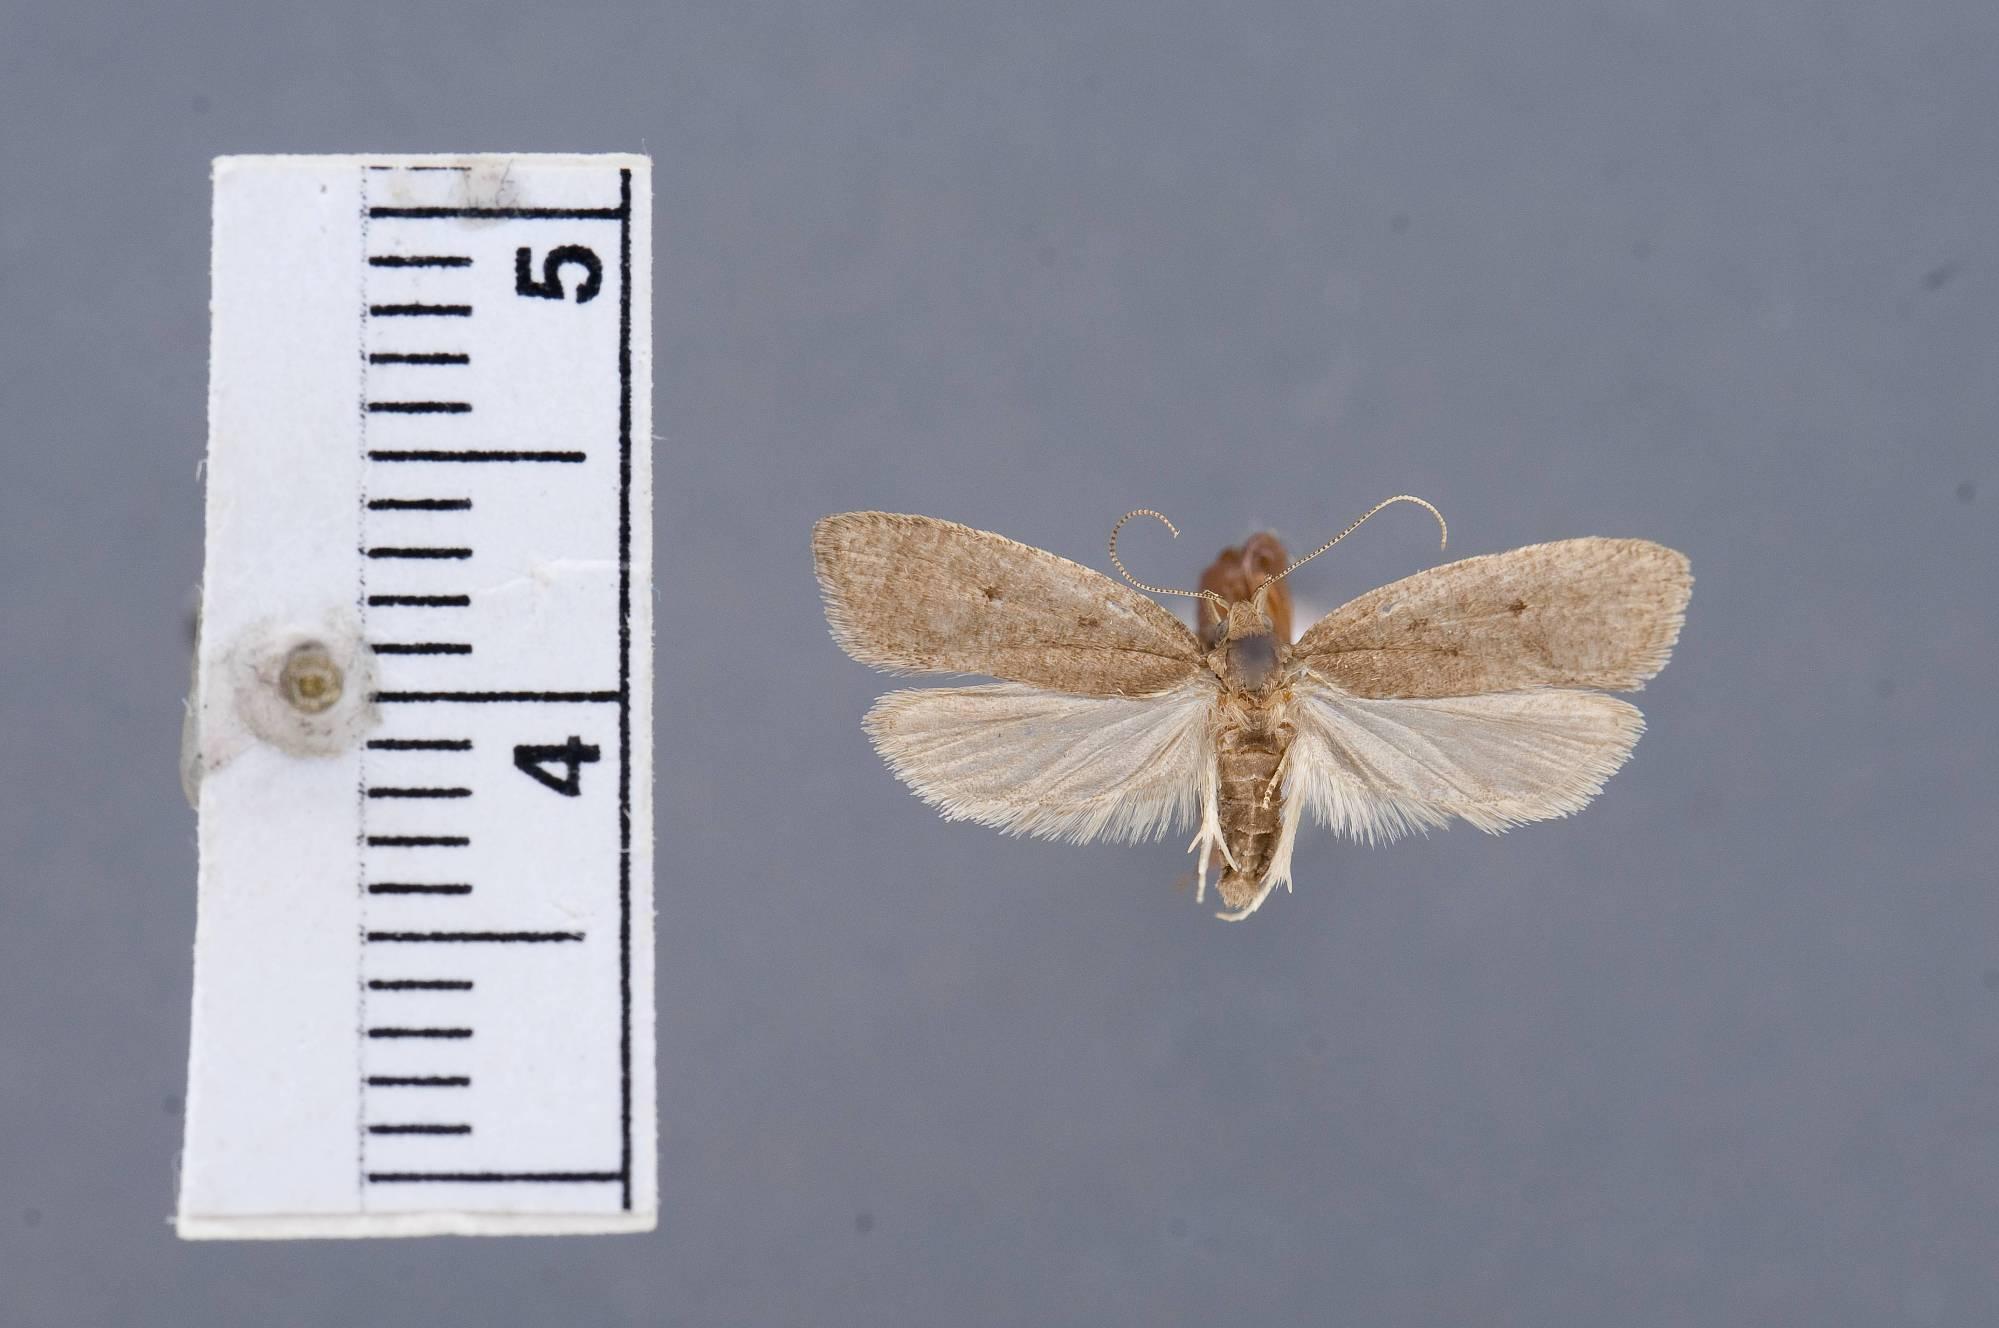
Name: Psilocorsis fletcherella
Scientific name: Psilocorsis fletcherella Gibson, 1909
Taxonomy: Animalia, Arthropoda, Insecta, Lepidoptera, Glossata, Depressariidae, Depressariinae
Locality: Ottawa, Ontario, Canada
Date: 10 Jun 1907